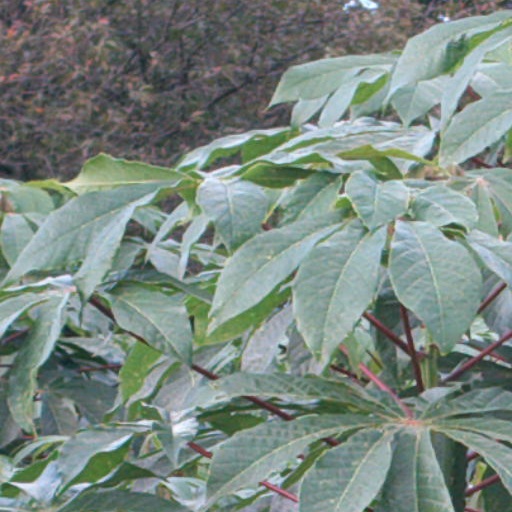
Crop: cassava